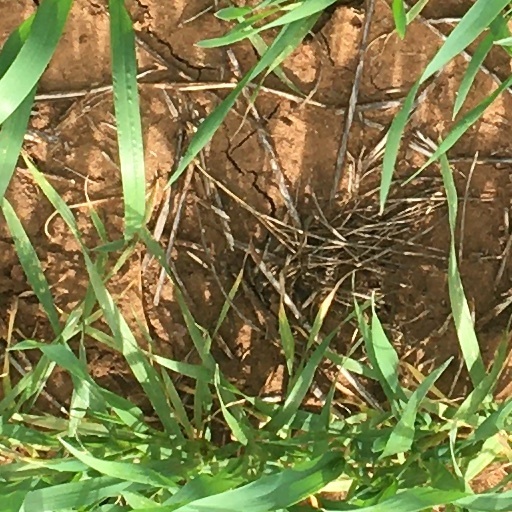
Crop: wheat